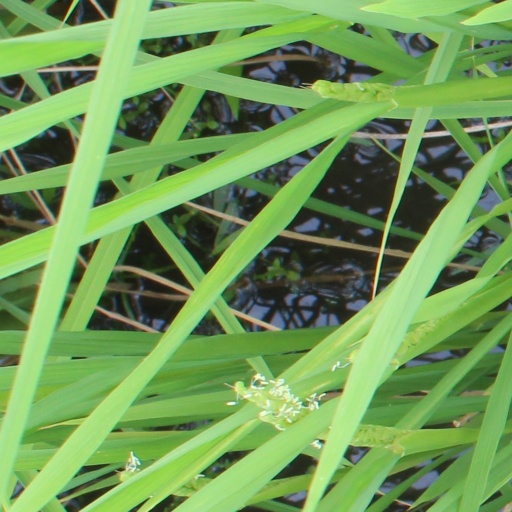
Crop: rice